Libby Hill, Richmond

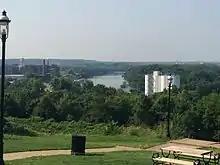
The view that is said to mirror a view in Richmond, London.

Looking from Libby Hill down towards the James River is said to be "The View That Named Richmond". William Byrd II is said to have thought that this view resembled the view of Richmond upon Thames in England.